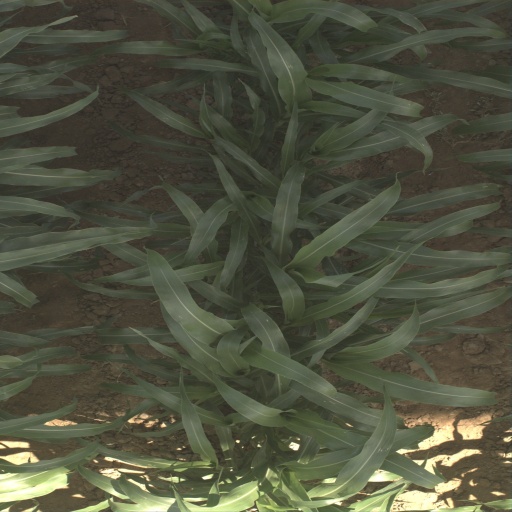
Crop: sorghum